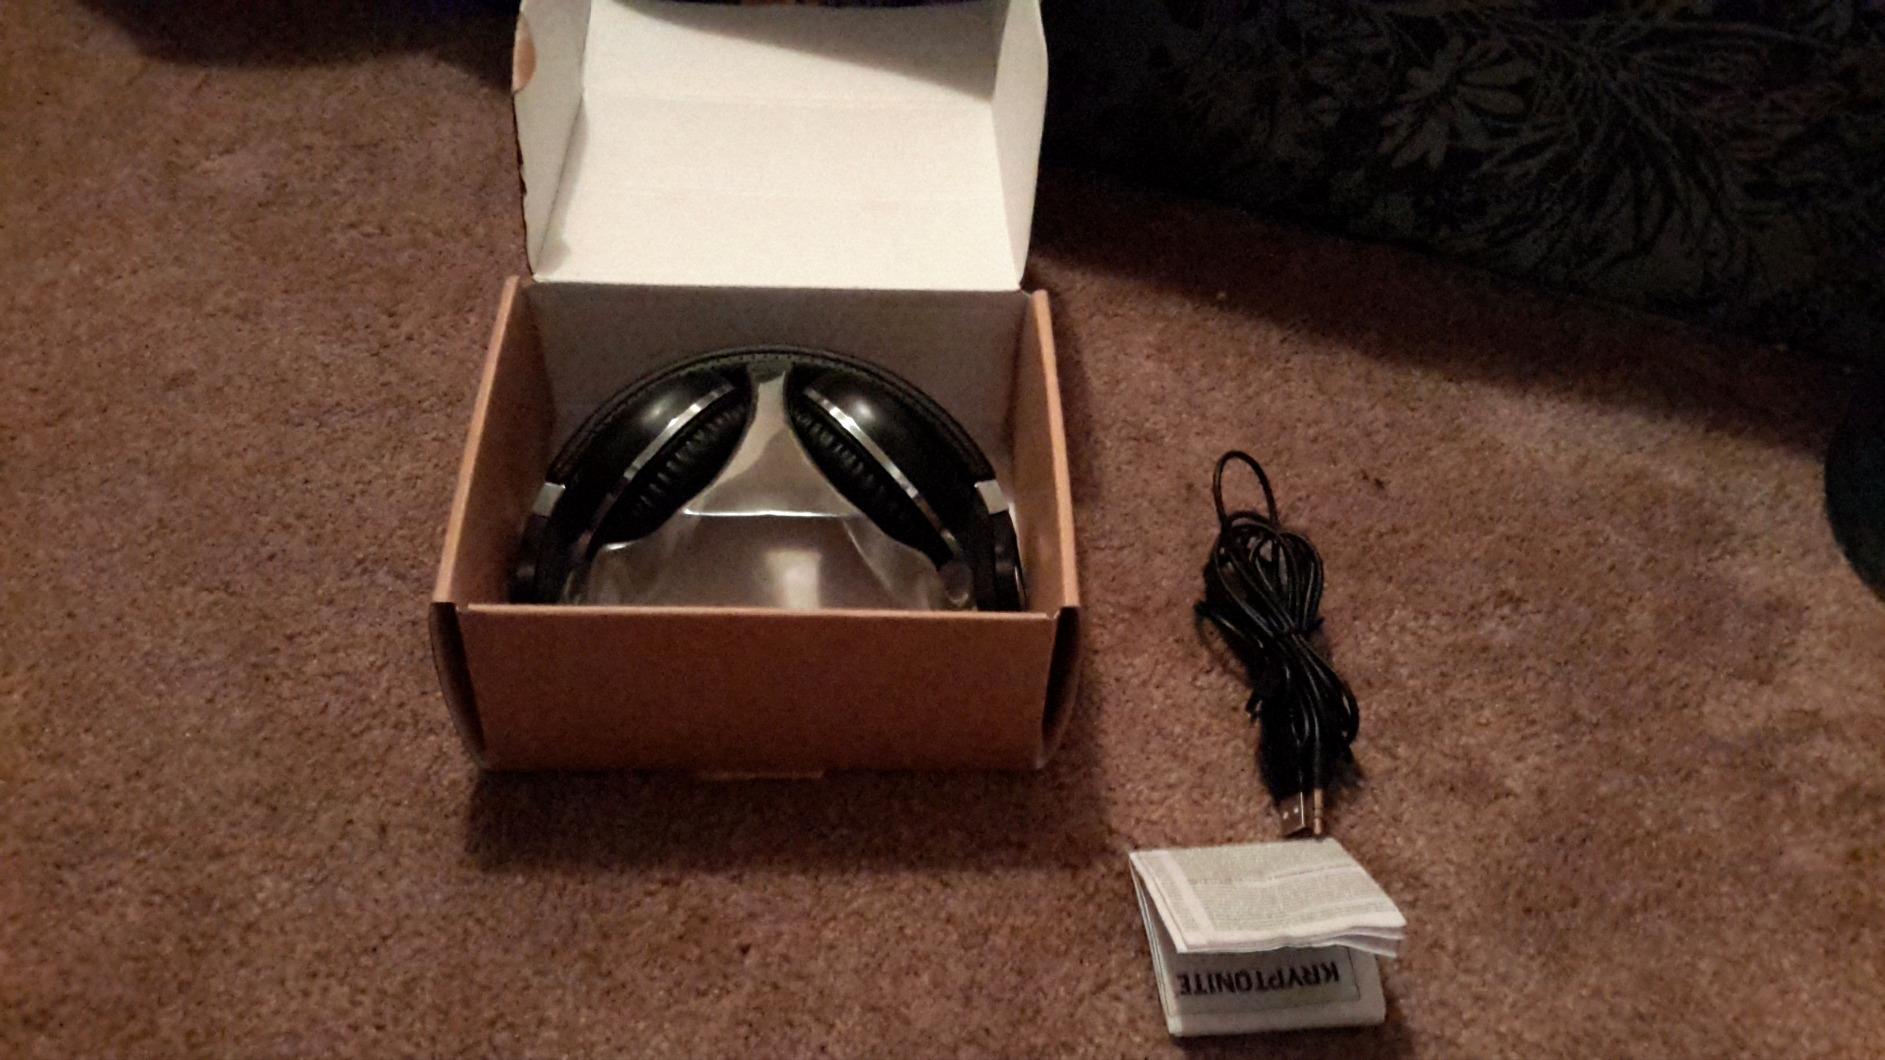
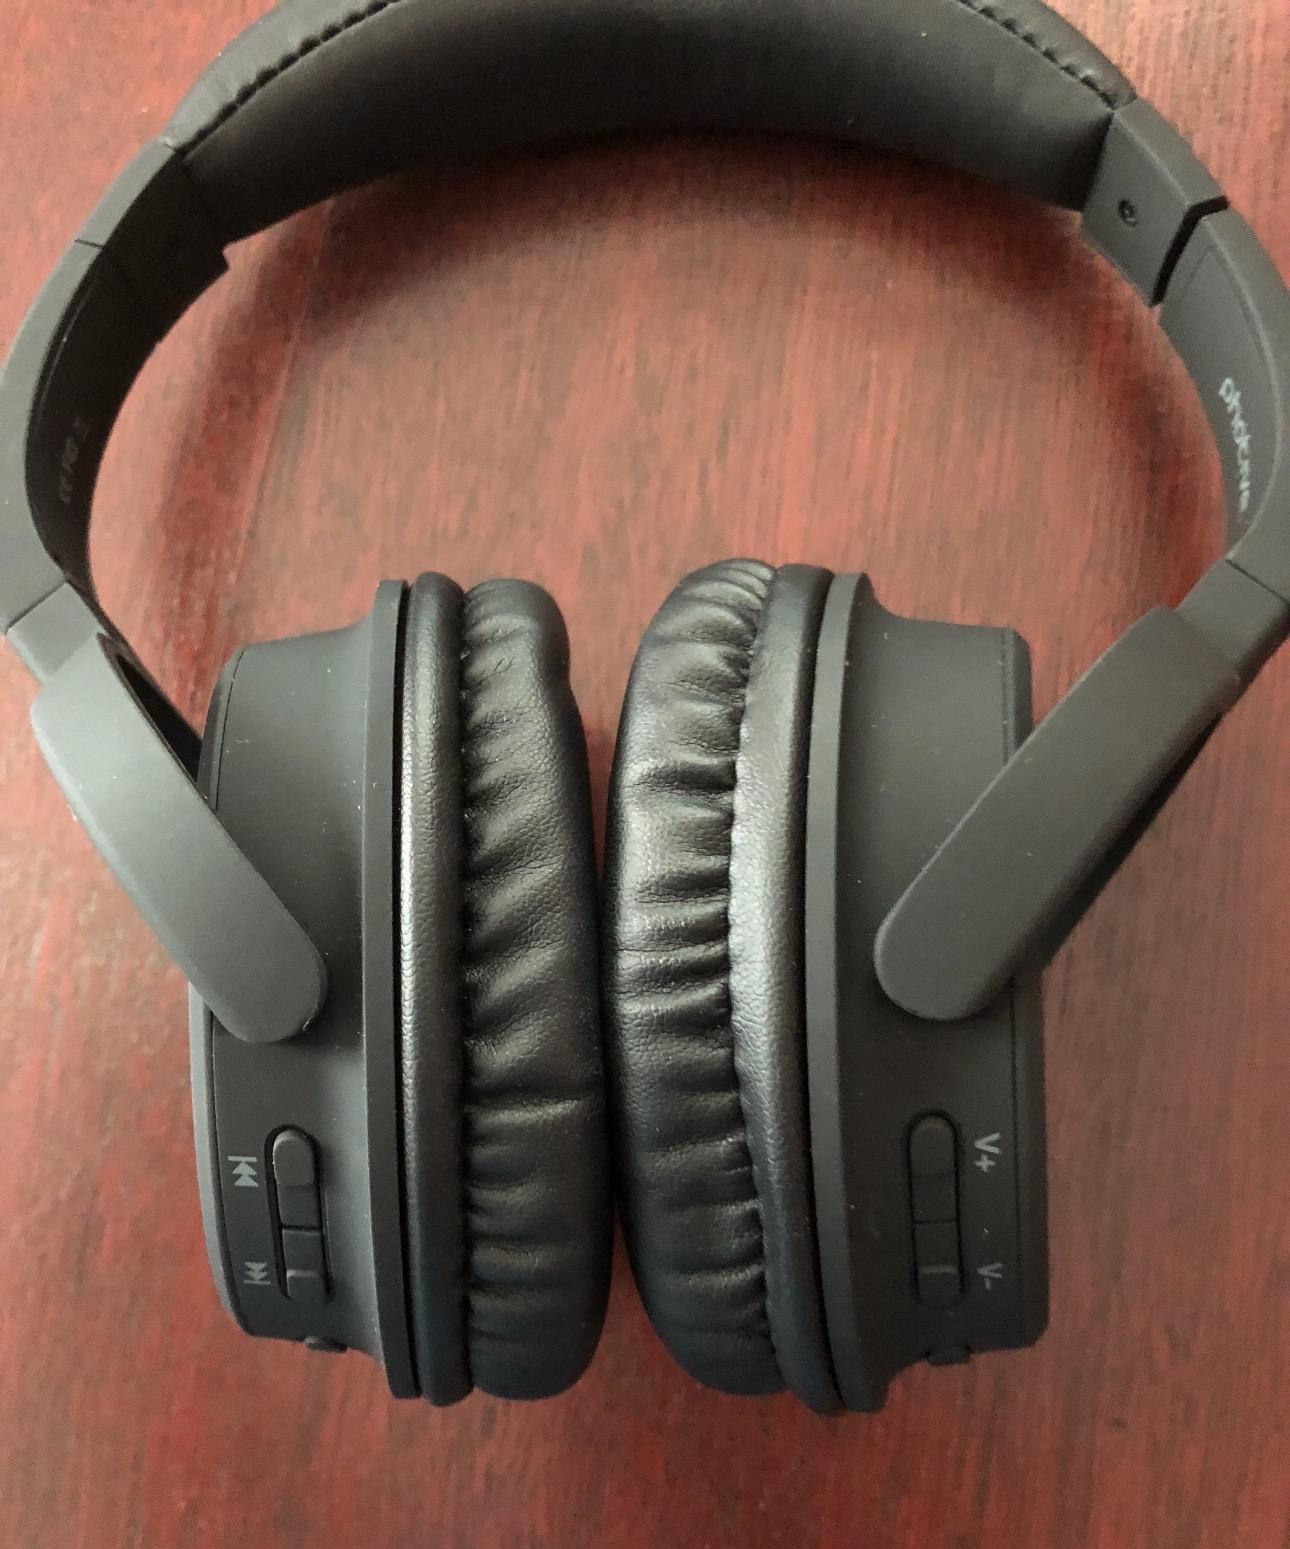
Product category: headphones
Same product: no